Ifrane

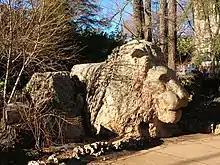
Sculpture of a lion in a park of the city

Ifrane was planned according to the "garden city" model of urban design, fashionable in Western Europe between the two world wars. The concept of the garden city was developed in Britain as a model of social reform to solve the problems of 19th century industrial cities. By the 1920s however it had lost its social purpose to become an urban design type. Garden cities required low density housing consisting of fully detached or semi-detached single family homes surrounded by gardens.